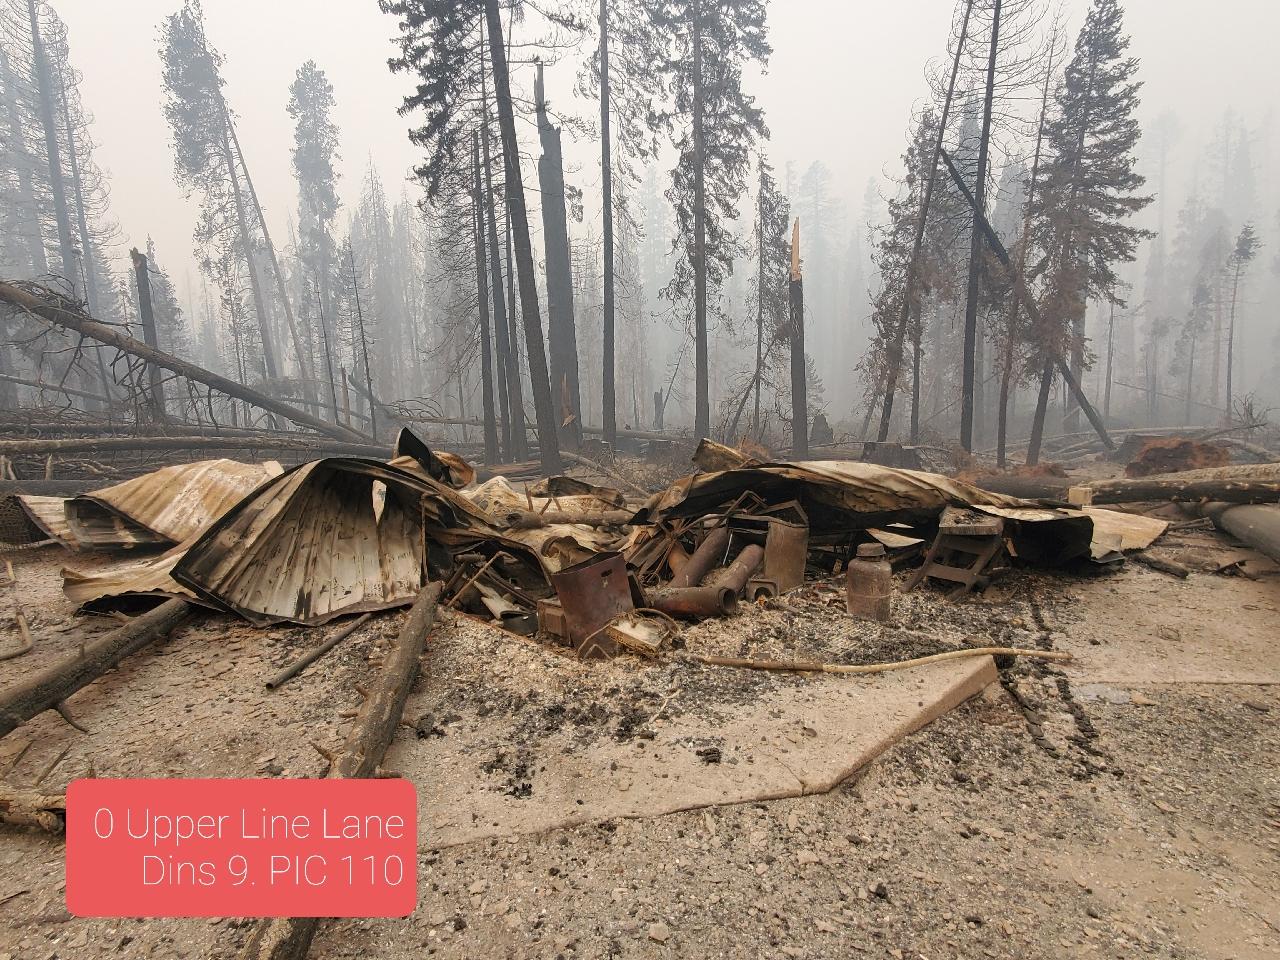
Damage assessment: destroyed